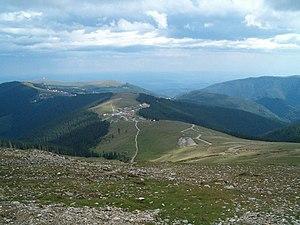
La Route Transalpina est une route de Roumanie traversant les monts Parâng de Ciocadia à Sebeș. Elle a environ 148,2 km de long. C'est la plus haute route de Roumanie culminant à 2 145 mètres d'altitude.
Les Carpates constituent la partie orientale de l’ensemble montagneux situé au centre de l’Europe, dont les Alpes constituent la partie occidentale. Les Carpates et les Alpes partagent les mêmes origines tectoniques et géologiques. Les Carpates s’étendent d'ouest en est sur les territoires de l’Autriche, de la Tchéquie, de la Hongrie, de la Slovaquie, de la Pologne, de la Serbie, de la Roumanie et de l'Ukraine.